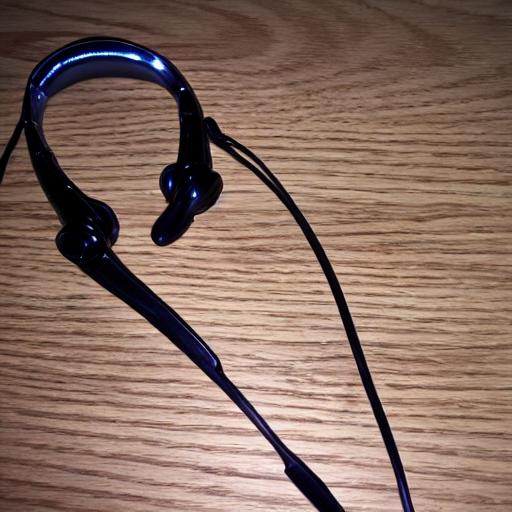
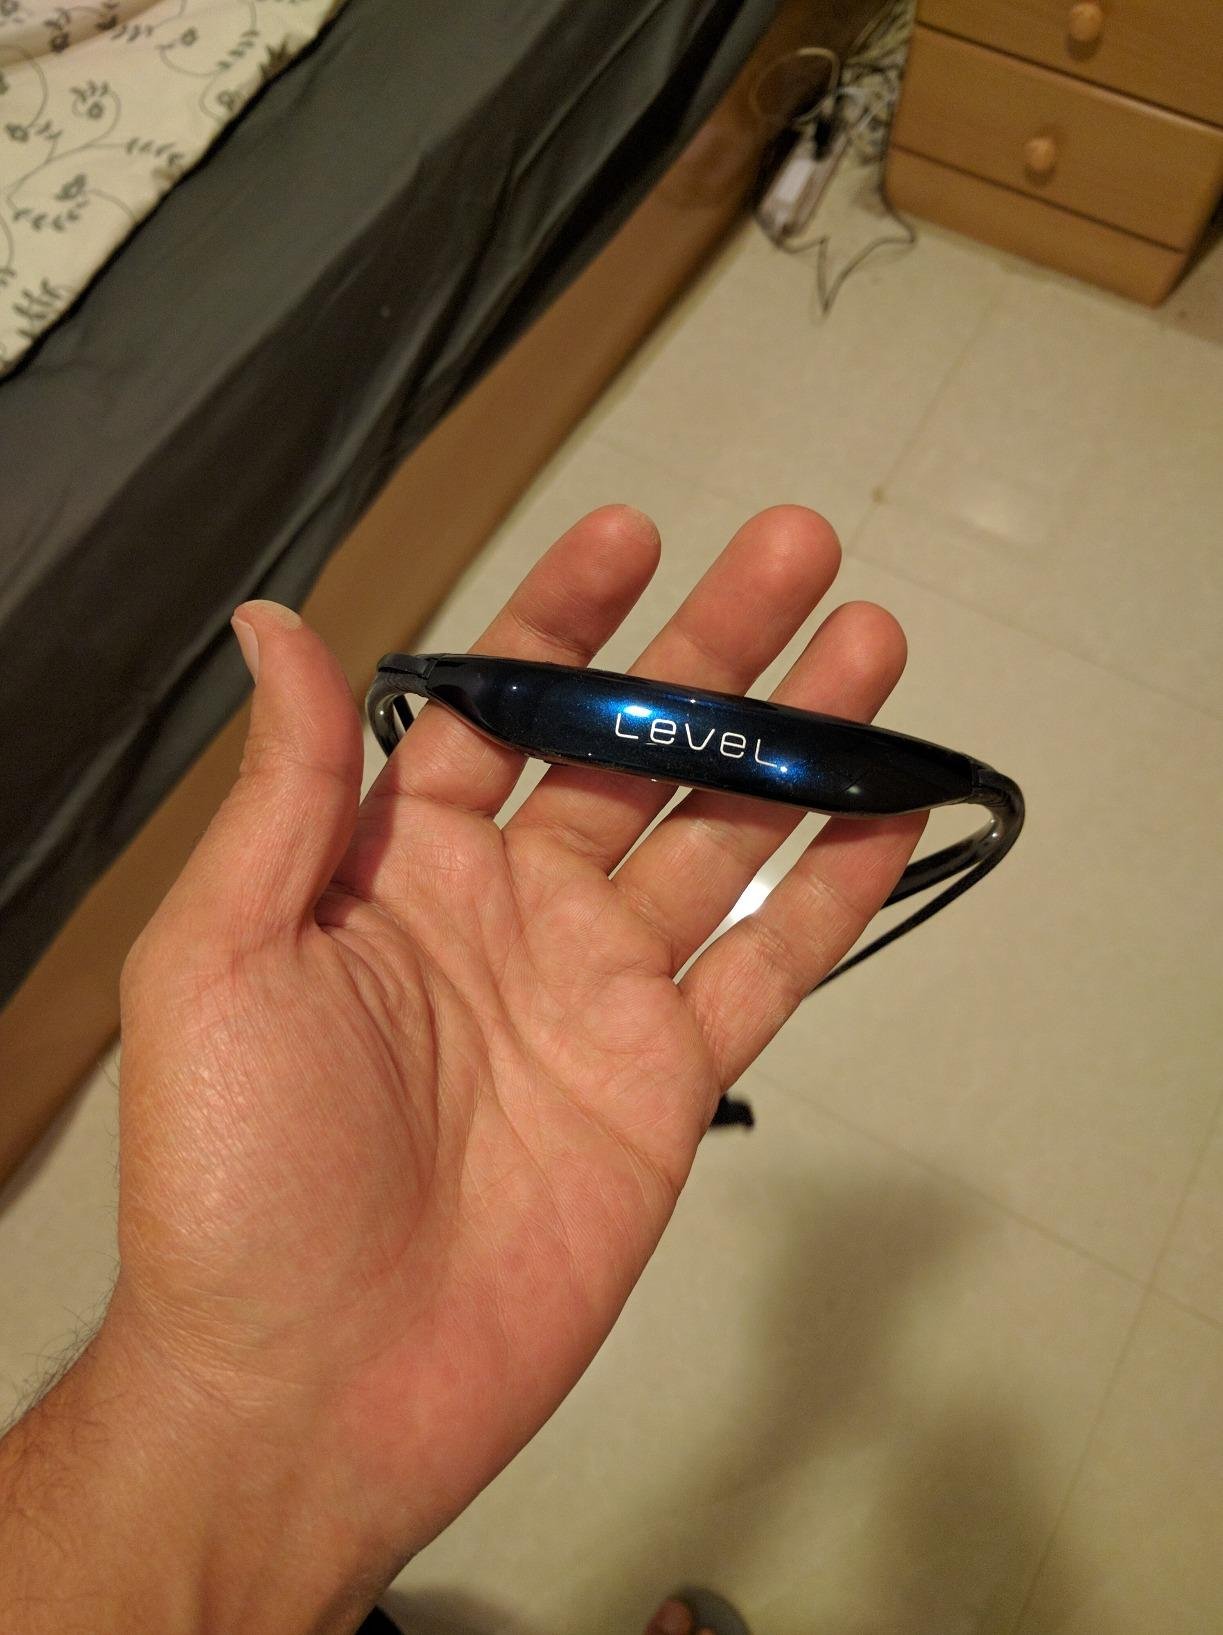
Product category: headphones
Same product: no